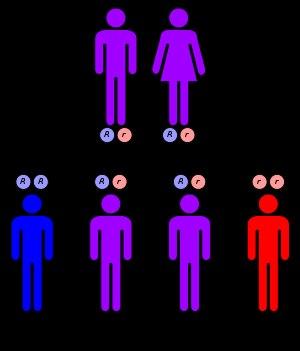
En génétique, la codominance désigne le fait que deux variantes différentes d'un gène, dites allèles, participent en commun à la détermination d'un trait particulier, dit phénotype, tel que la couleur de l'épiderme ou du pelage.
Situs inversus est un terme de médecine désignant une anomalie congénitale dans laquelle les principaux viscères et organes sont inversés dans une position en miroir par rapport à leur disposition normale. La disposition normale est appelée situs solitus. Elle est définie par la position des oreillettes : à droite pour l'oreillette droite et à gauche pour l'oreillette gauche. Dans le situs inversus, l'oreillette droite est à gauche et l'oreillette gauche à droite. Dans d'autres cas plus rares, le situs ne peut pas être déterminé, affection connue sous le nom de situs ambiguus. Ces affections sont regroupées sous le terme générique d'hétérotaxie.